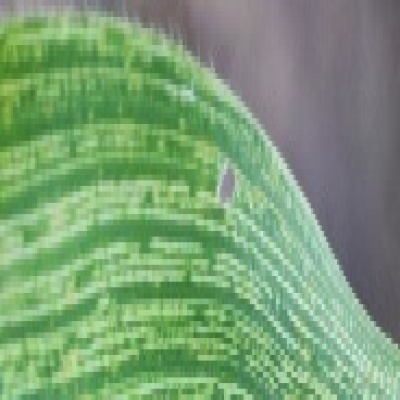
Label: Corn_(Maize)___Maize_Streak_Virus